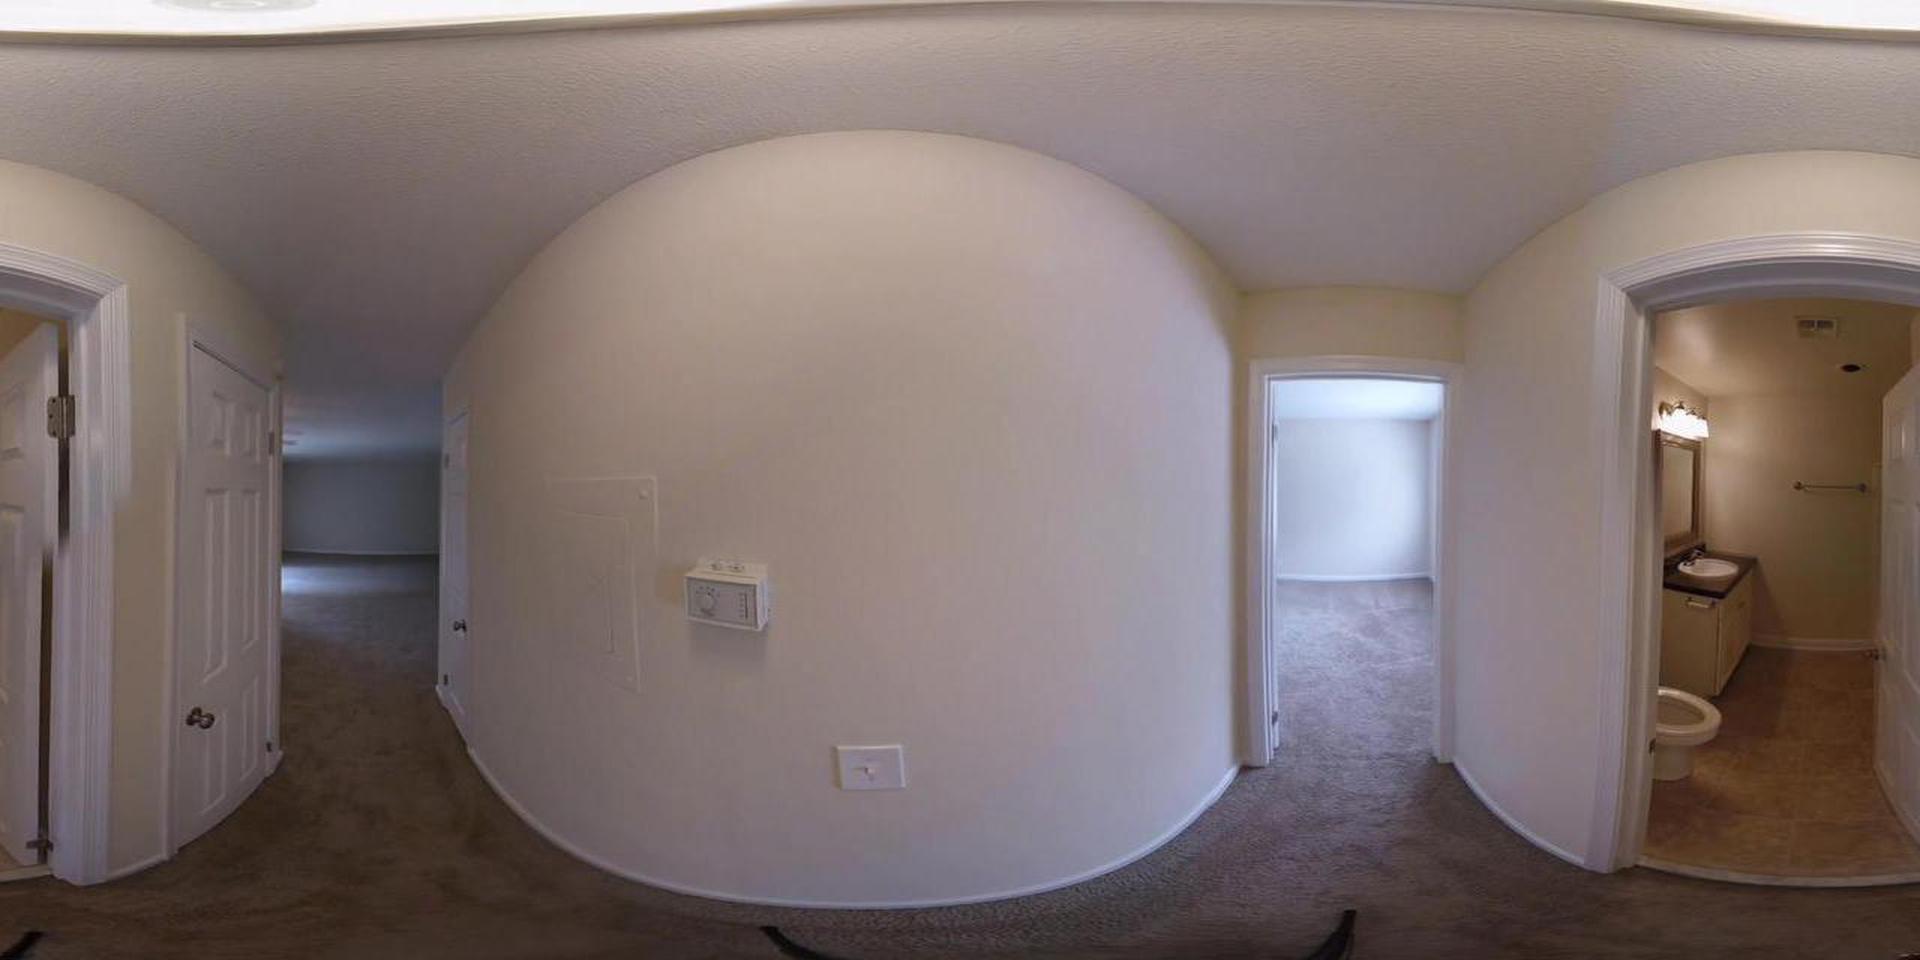
Referred object: the bathroom mirror above the sink

Referred object: the white thermostat